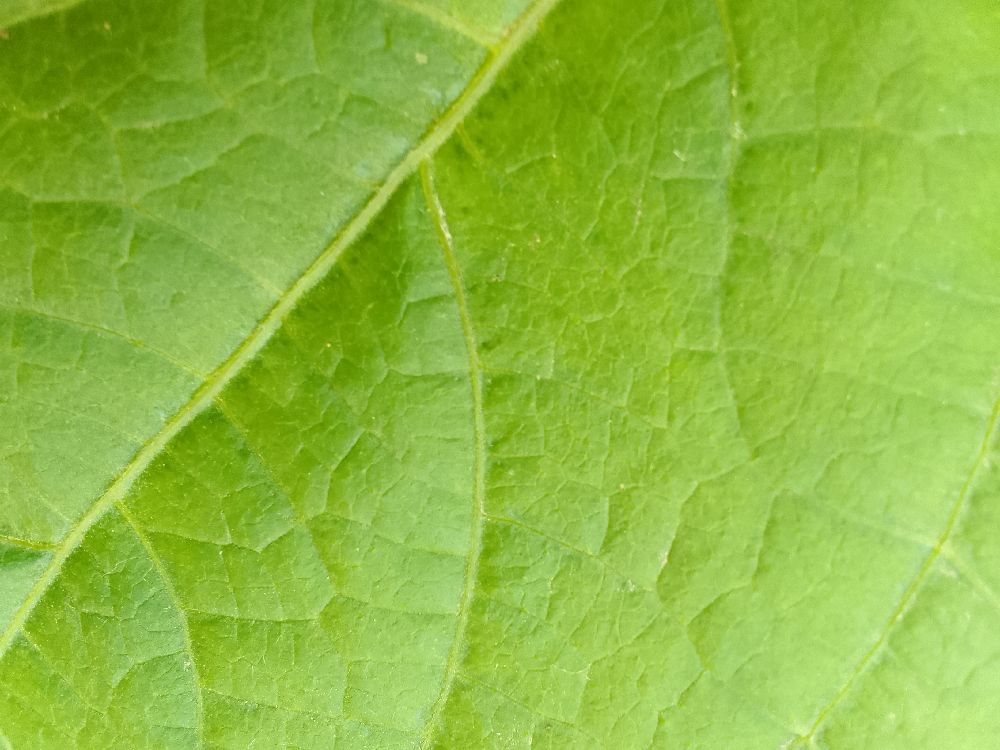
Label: healthy